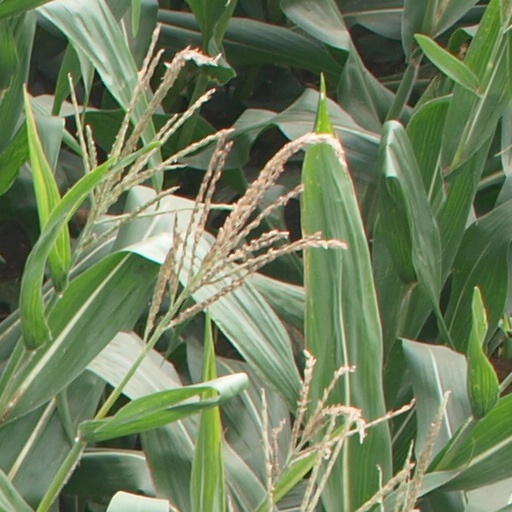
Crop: maize; corn